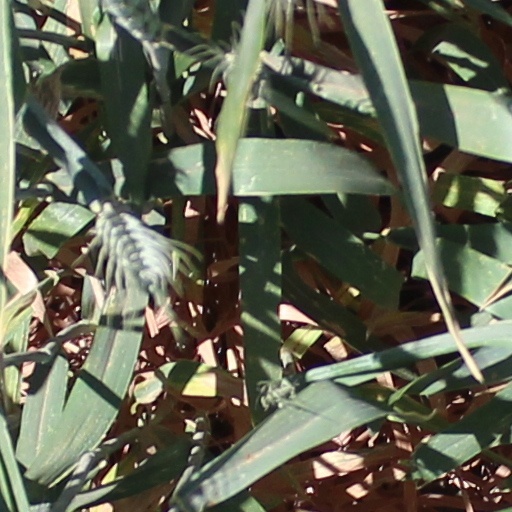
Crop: wheat